Illuminati Motor Works Seven

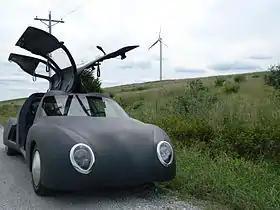

Illuminati Motor Works Seven is a prototype of a 4-passenger battery electric vehicle. It was handcrafted by Illuminati Motor Works (IMW), and placed second in the mainstream class of the Progressive Automotive XPRIZE with a combined rating of 119.8 MPGe. It has since achieved an EPA rating of 207 MPGe when tested at the Chrysler proving grounds through funding provided by the X PRIZE foundation and the US Department of Energy and now surpasses the MPGe of all three winning vehicles of the Progressive Automotive XPRIZE.